Dougherty, Iowa

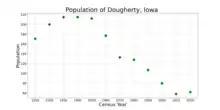
The population of Dougherty, Iowa from US census data

As of the census of 2020, there were 62 people, 34 households, and 26 families residing in the city. The population density was 110.6 inhabitants per square mile (42.7/km). There were 38 housing units at an average density of 67.8 per square mile (26.2/km). The racial makeup of the city was 93.5% White, 4.8% Black or African American, 0.0% Native American, 0.0% Asian, 0.0% Pacific Islander, 1.6% from other races and 0.0% from two or more races. Hispanic or Latino persons of any race comprised 6.5% of the population.